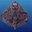
Label: ray